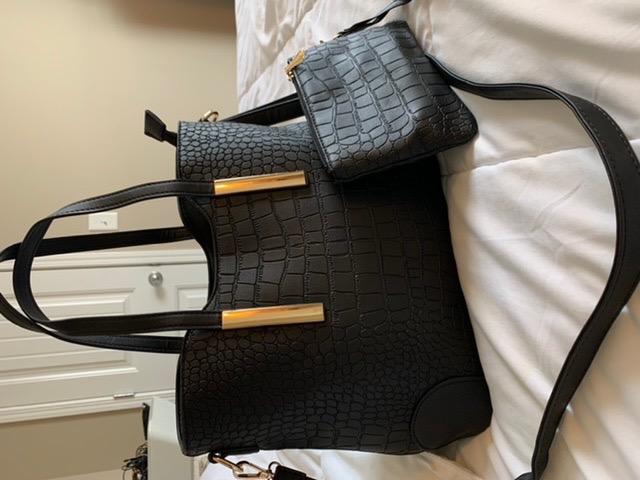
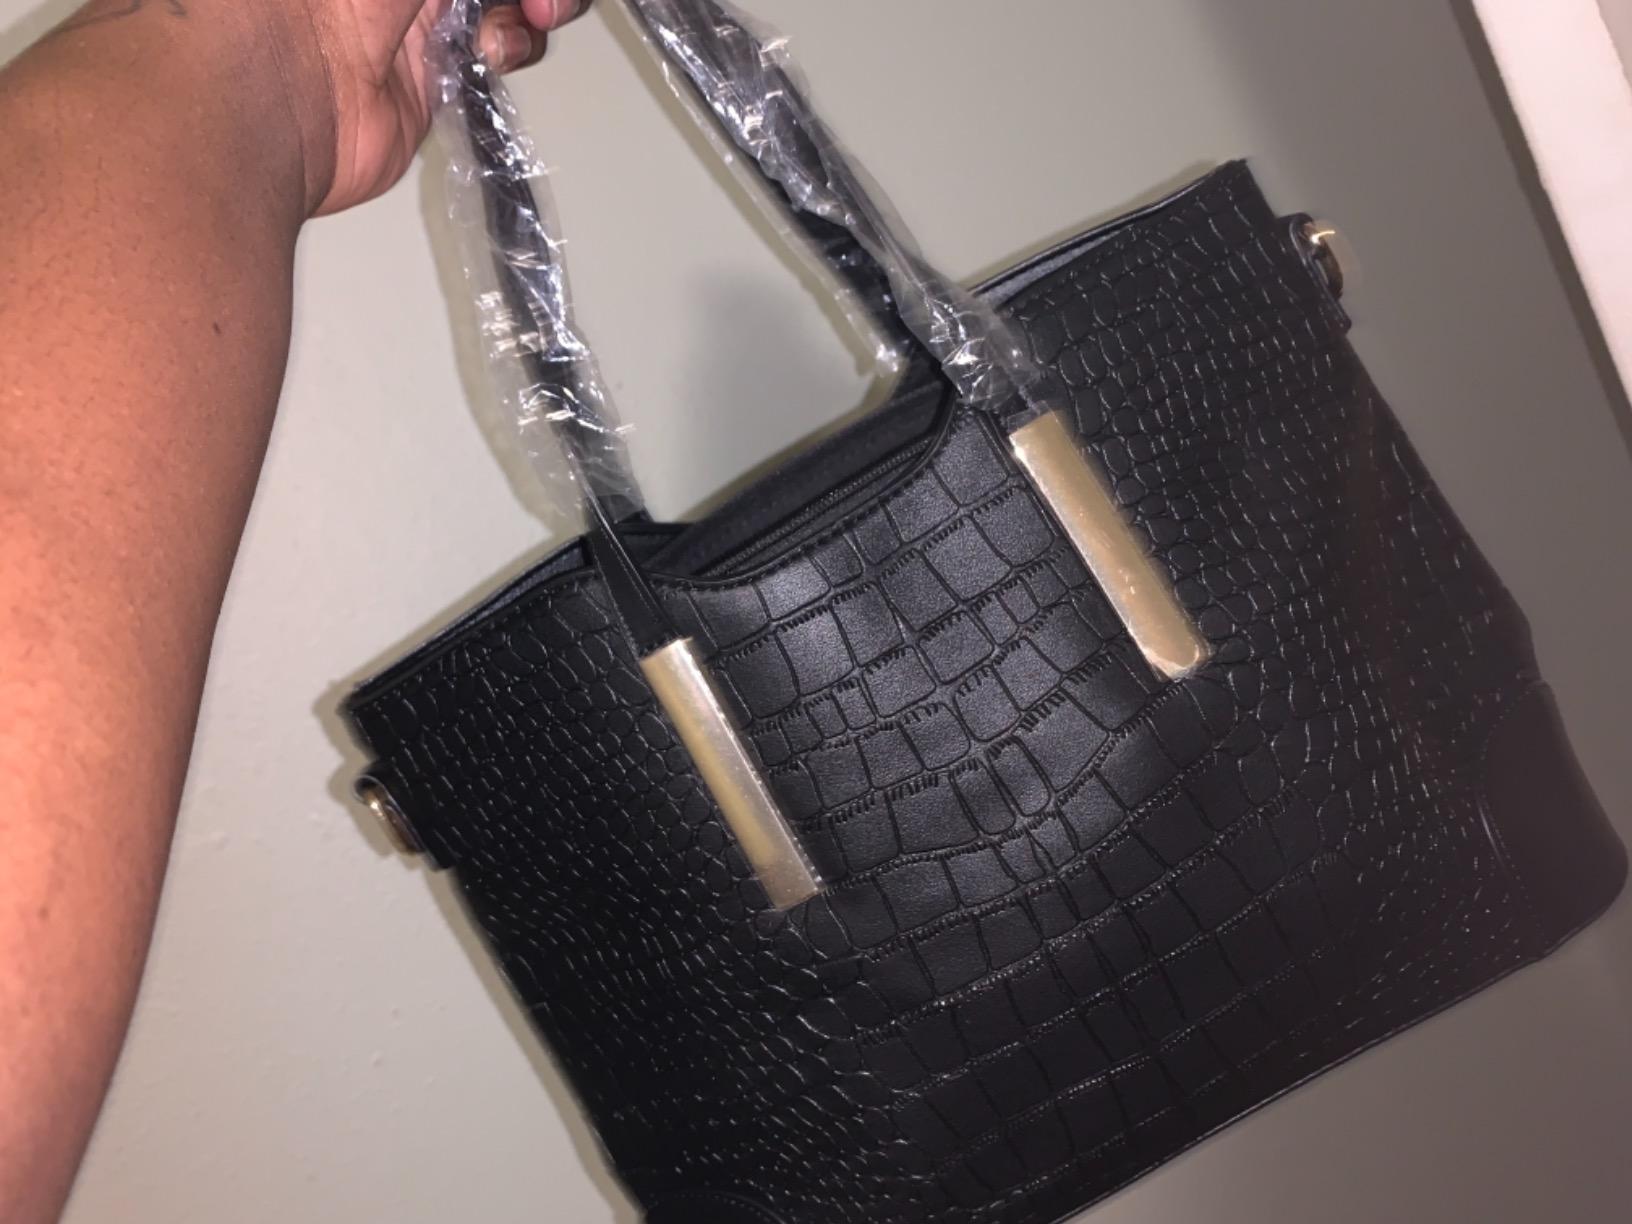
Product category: accessories_handbag
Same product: yes